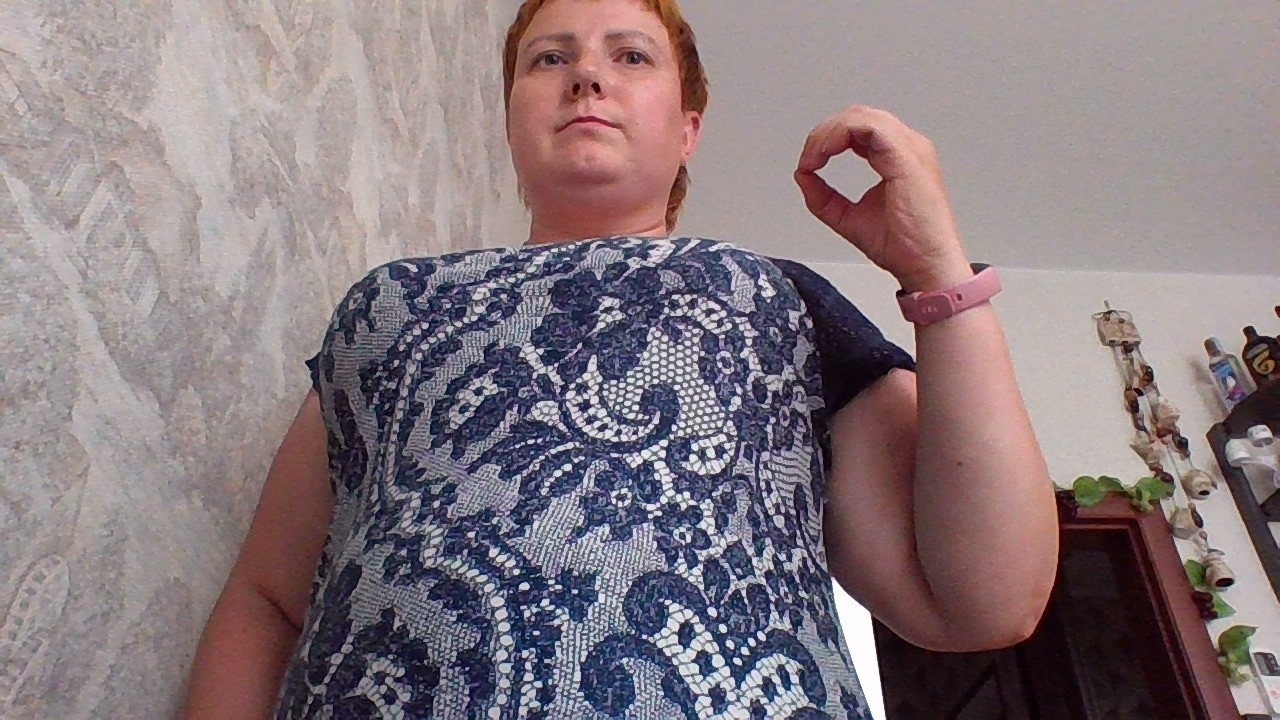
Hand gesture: grip